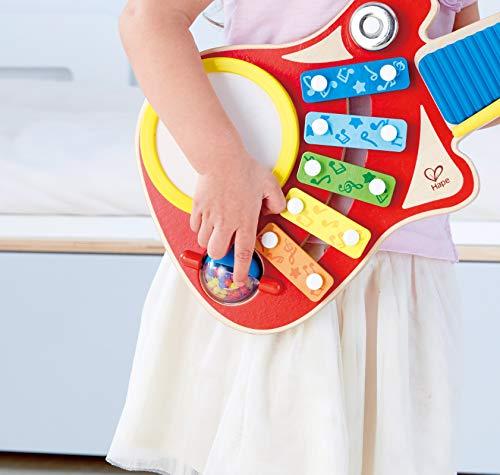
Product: Hape 6-in-1 Music Maker | Colorful 6 Instrument Guitar Shaped Musical Toy for Ages 18 Months+
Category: Toys & Games | Learning & Education | Musical Instruments | Guitars & Strings
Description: MULTICOLOR MUSIC MAKER: Hape’s 6-in-1 Music Maker is a perfect toy to satisfy your little one’s musical cravings.
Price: $34.99
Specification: ProductDimensions:19.3x8.7x18.9inches|ItemWeight:2pounds|ShippingWeight:2.55pounds(Viewshippingratesandpolicies)|DomesticShipping:ItemcanbeshippedwithinU.S.|InternationalShipping:ThisitemcanbeshippedtoselectcountriesoutsideoftheU.S.LearnMore|ASIN:B071JVBMQ8|Itemmodelnumber:E0335|Manufacturerrecommendedage:18months-12years